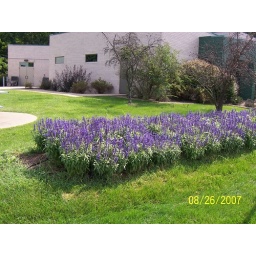
This is at a rest area in Maryland USA I though these blue flowers was nice.